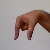
The image shows a hand gesture representing the letter 'Q' in Indian Sign Language.